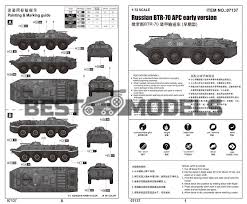
Label: BTR-70